Sara Sálamo

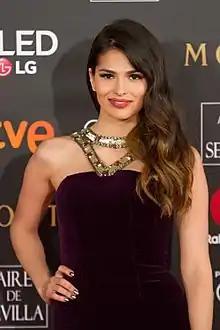
At the 32nd Goya Awards in 2018

Sara Ainhoa Concepción Sálamo (born 20 January 1992), simply known as Sara Sálamo, is a Spanish actress known for her performance in television series such as "Arrayán", "B&b, de boca en boca" and "Brigada Costa del Sol".